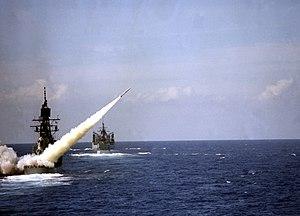
Le RIM-2 Terrier, conçu et réalisé par la firme Convair, est un missile mer-air développé aux États-Unis. Il s'agit d'une arme de moyenne portée embarquée sur des navires et destinée à détruire les aéronefs pilotés pendant les années 1950 et les années 1960.